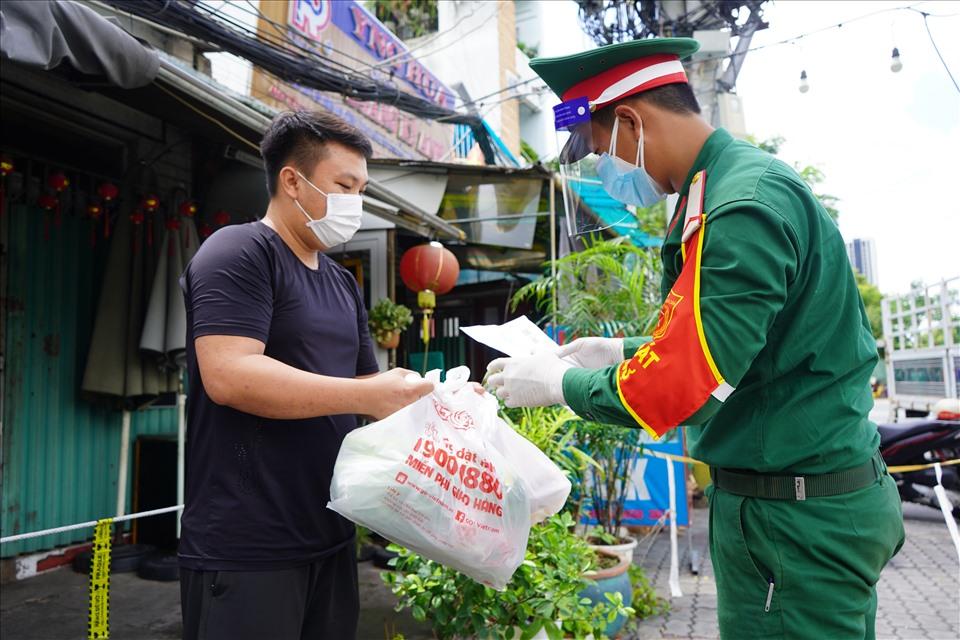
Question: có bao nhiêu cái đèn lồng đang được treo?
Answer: một